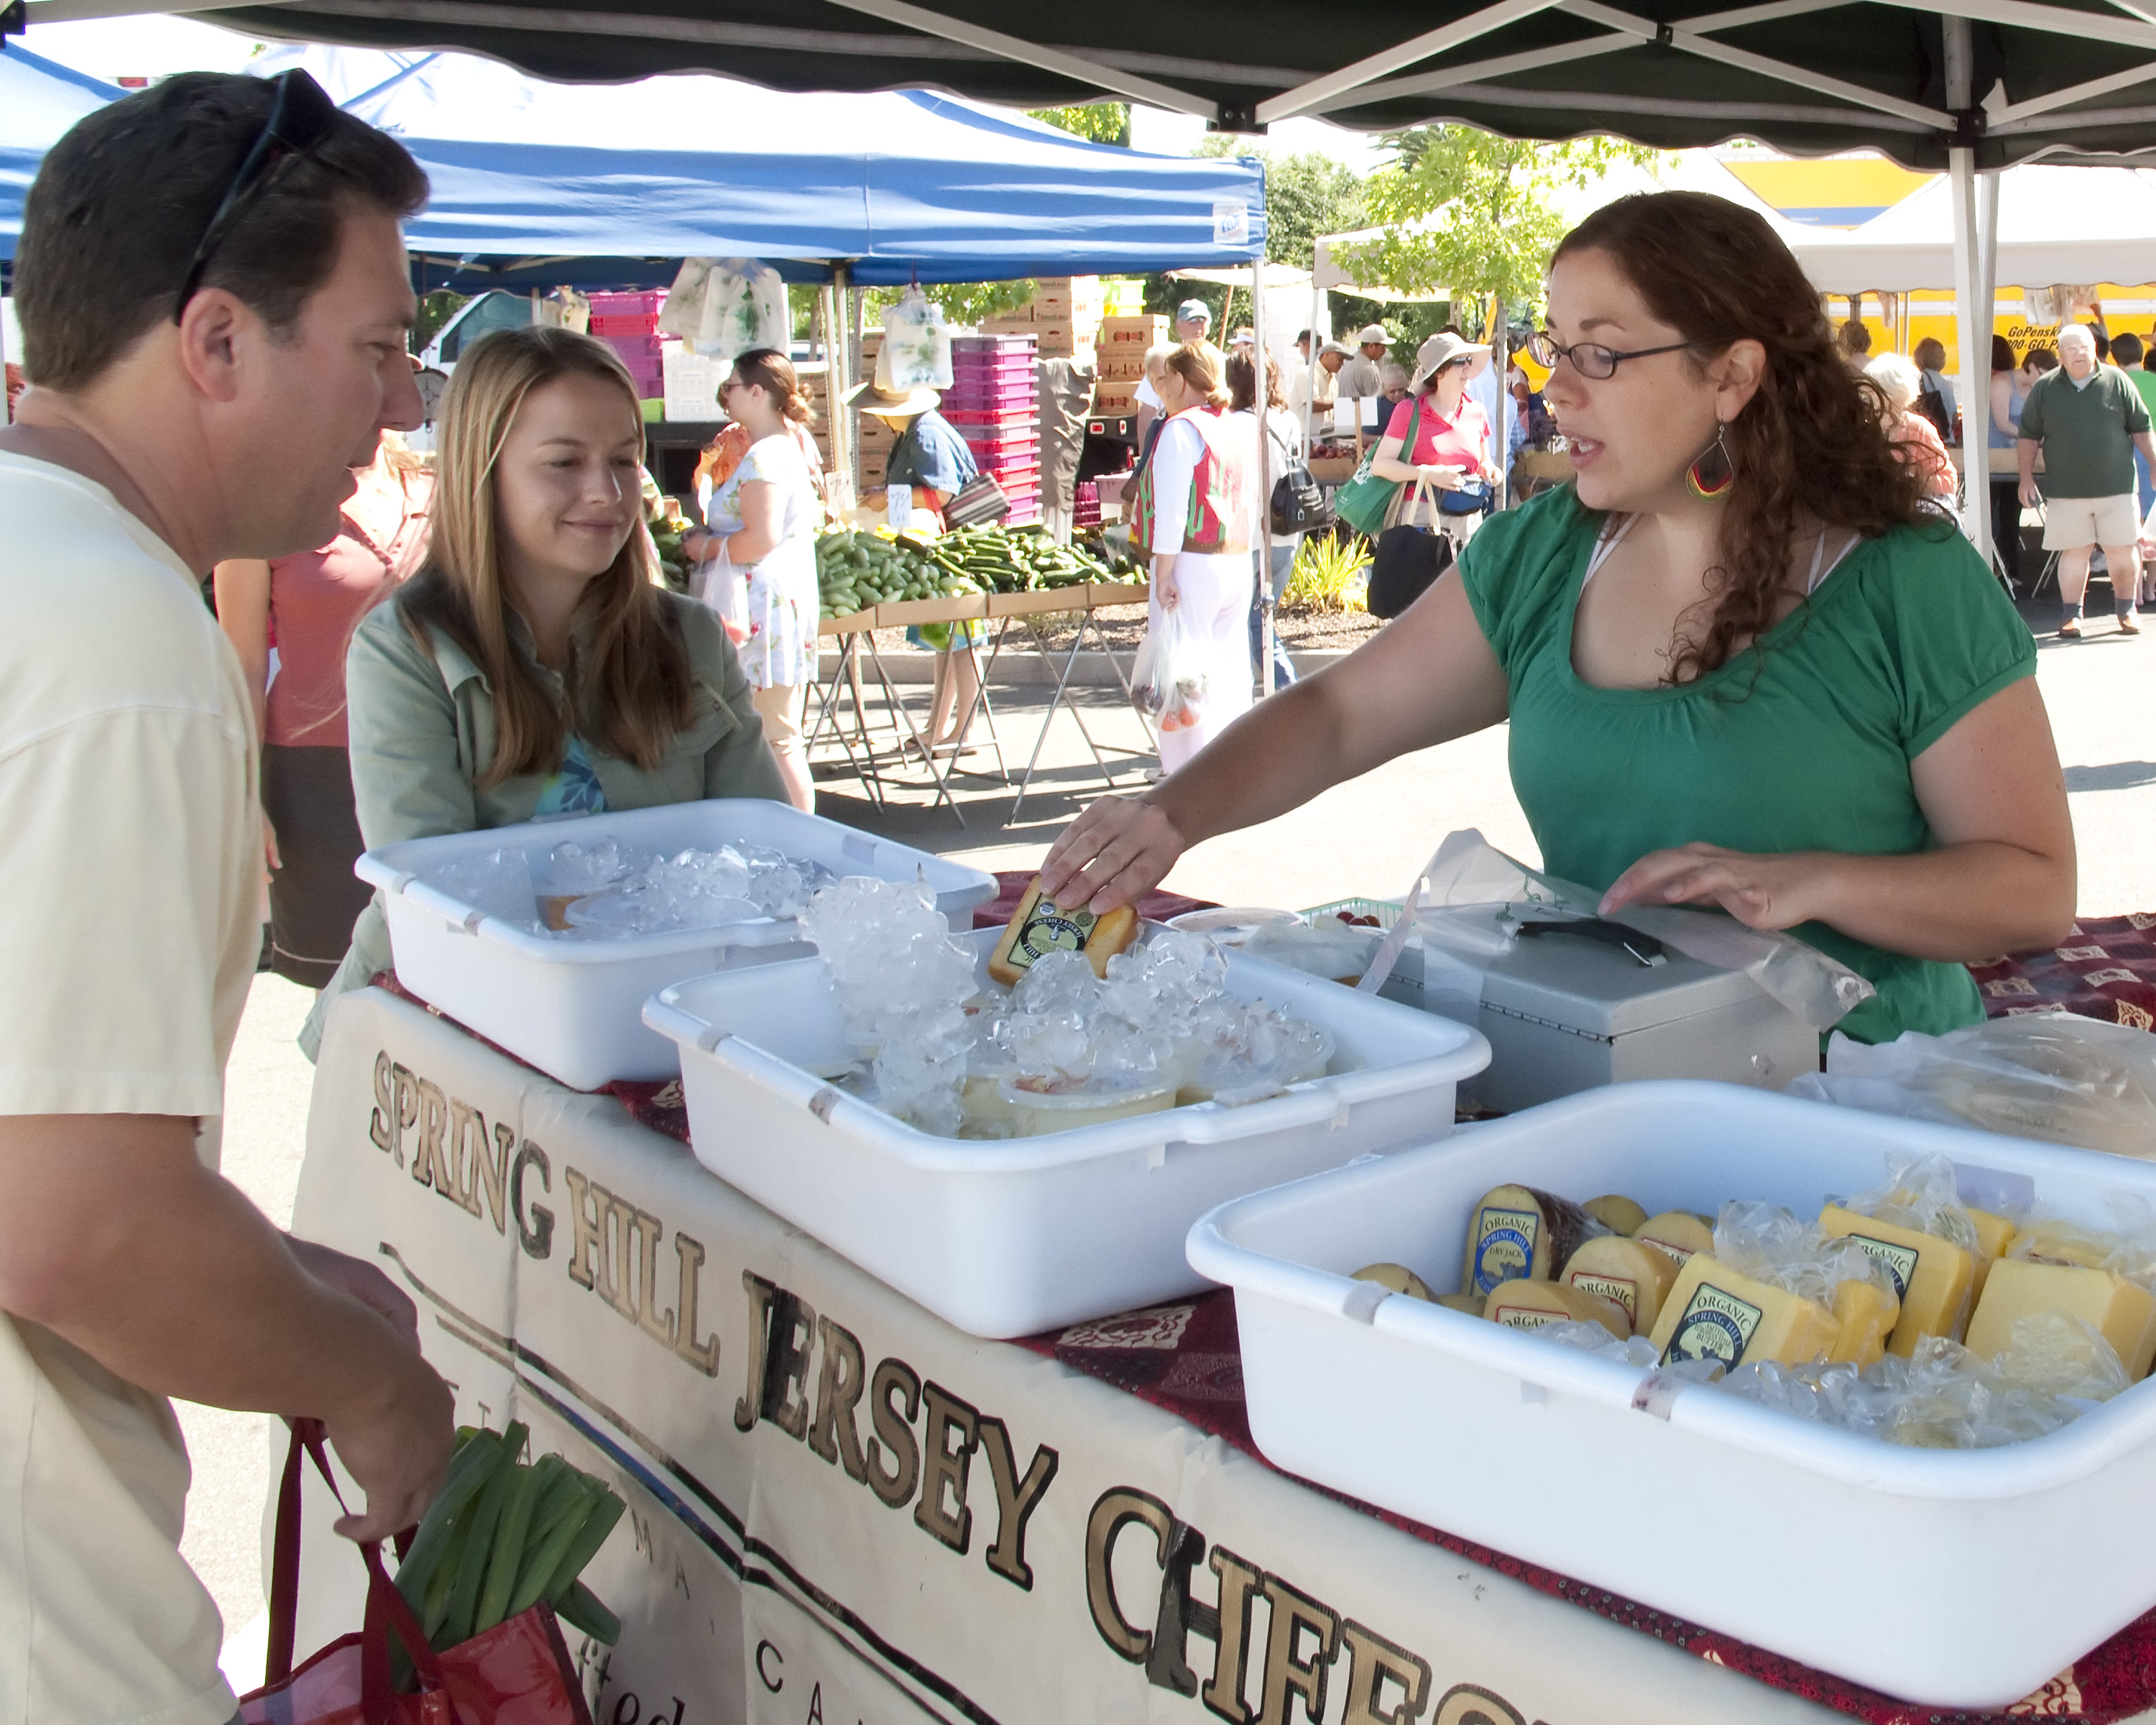
city, food, vendor, market, lunch, public space, festival, fair, farmersmarket, sacramento, californiagrown, countryclubplaza, springhillcheese, taste, sense, human settlement